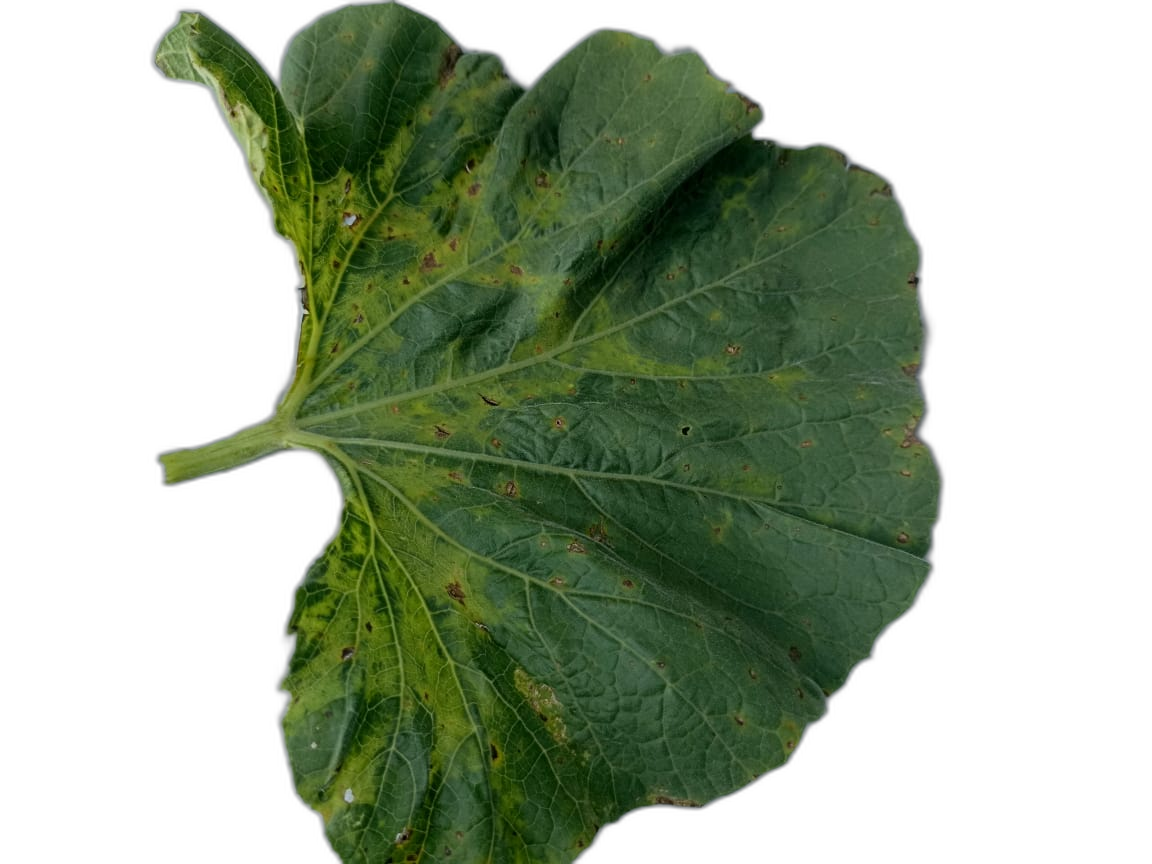
Crop: Bottle Gourd
Label: Mosaic_Virus